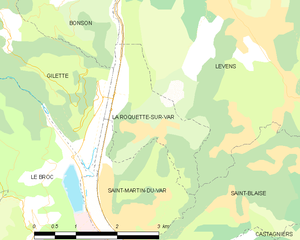
Carte des communes françaises: La Roquette-sur-Var